Margaret Rudkin

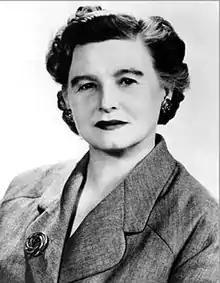

Margaret Loreta Rudkin (September 14, 1897 – June 1, 1967) was an American businesswoman who founded Pepperidge Farm and was the first female member of the board at the Campbell Soup Company.